Blackguard Gully

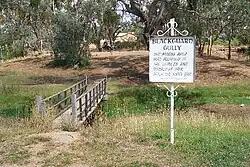
Blackguard Gully Reserve and sign

Blackguard Gully is a heritage-listed former Chinese mining camp and now reserve at Whiteman Avenue, Young, New South Wales, Australia. It was part of the Lambing Flat or Burragorang goldfields, and was a primary location of the anti-Chinese Lambing Flat riots of 1861. The property is owned by the Hilltops Council (formerly the Young Shire Council). It was added to the New South Wales State Heritage Register on 13 March 2009.